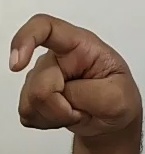
ASL sign: X